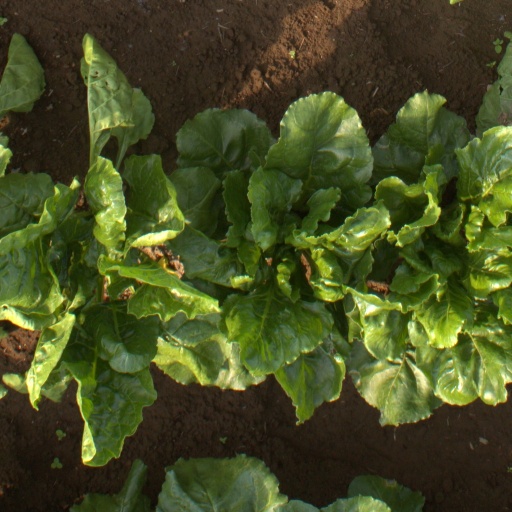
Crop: sugar beet